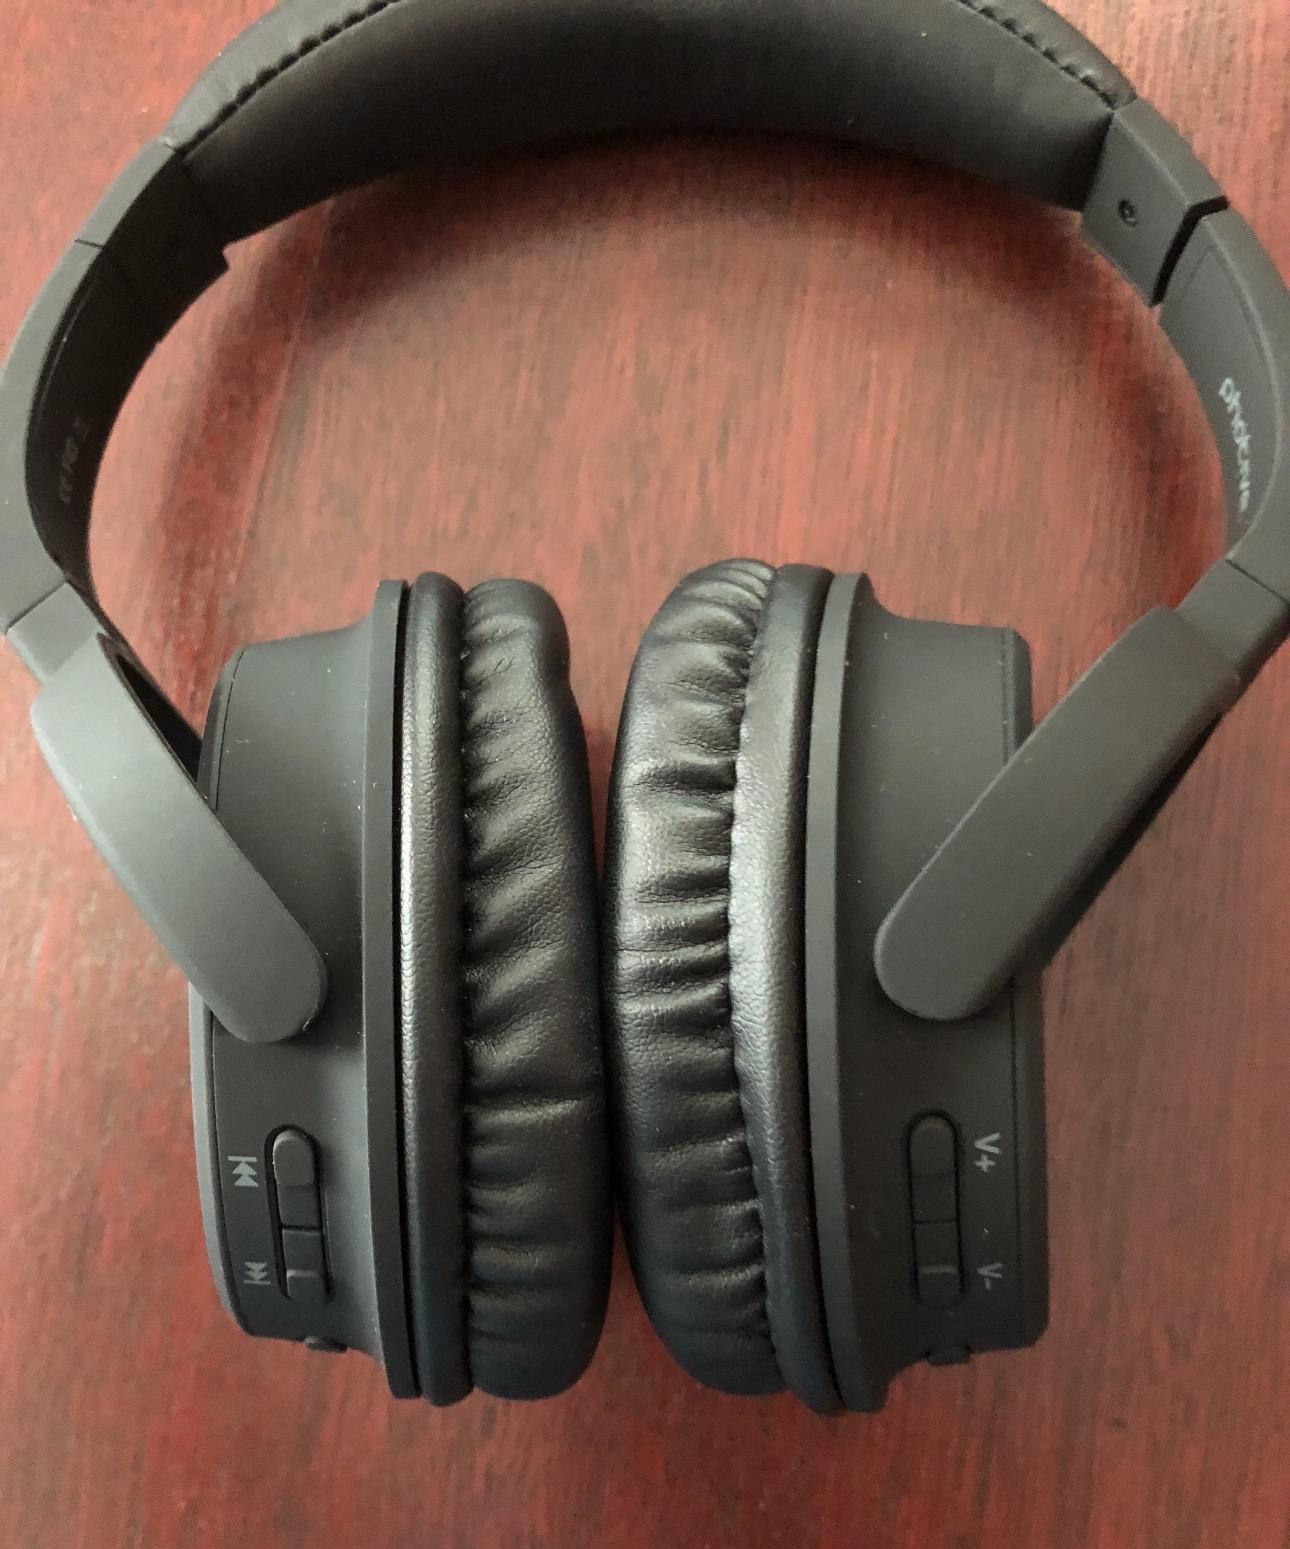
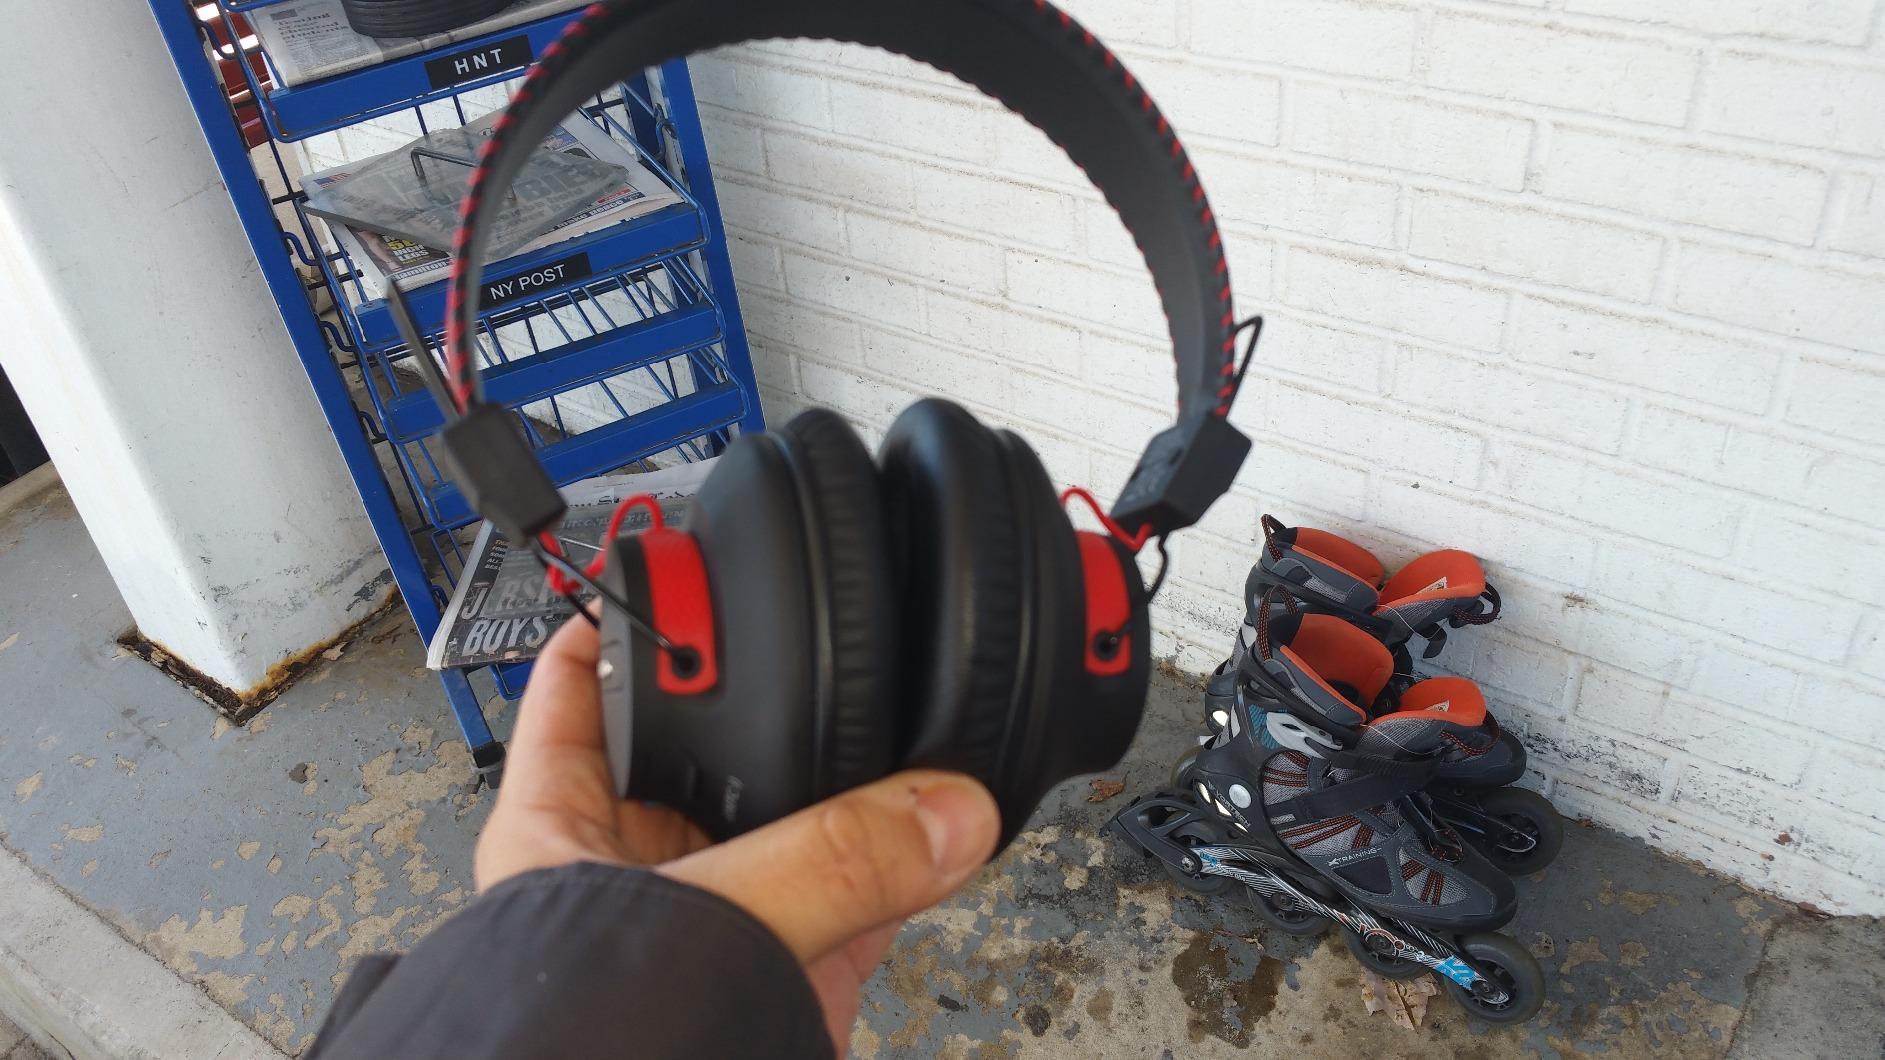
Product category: headphones
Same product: no